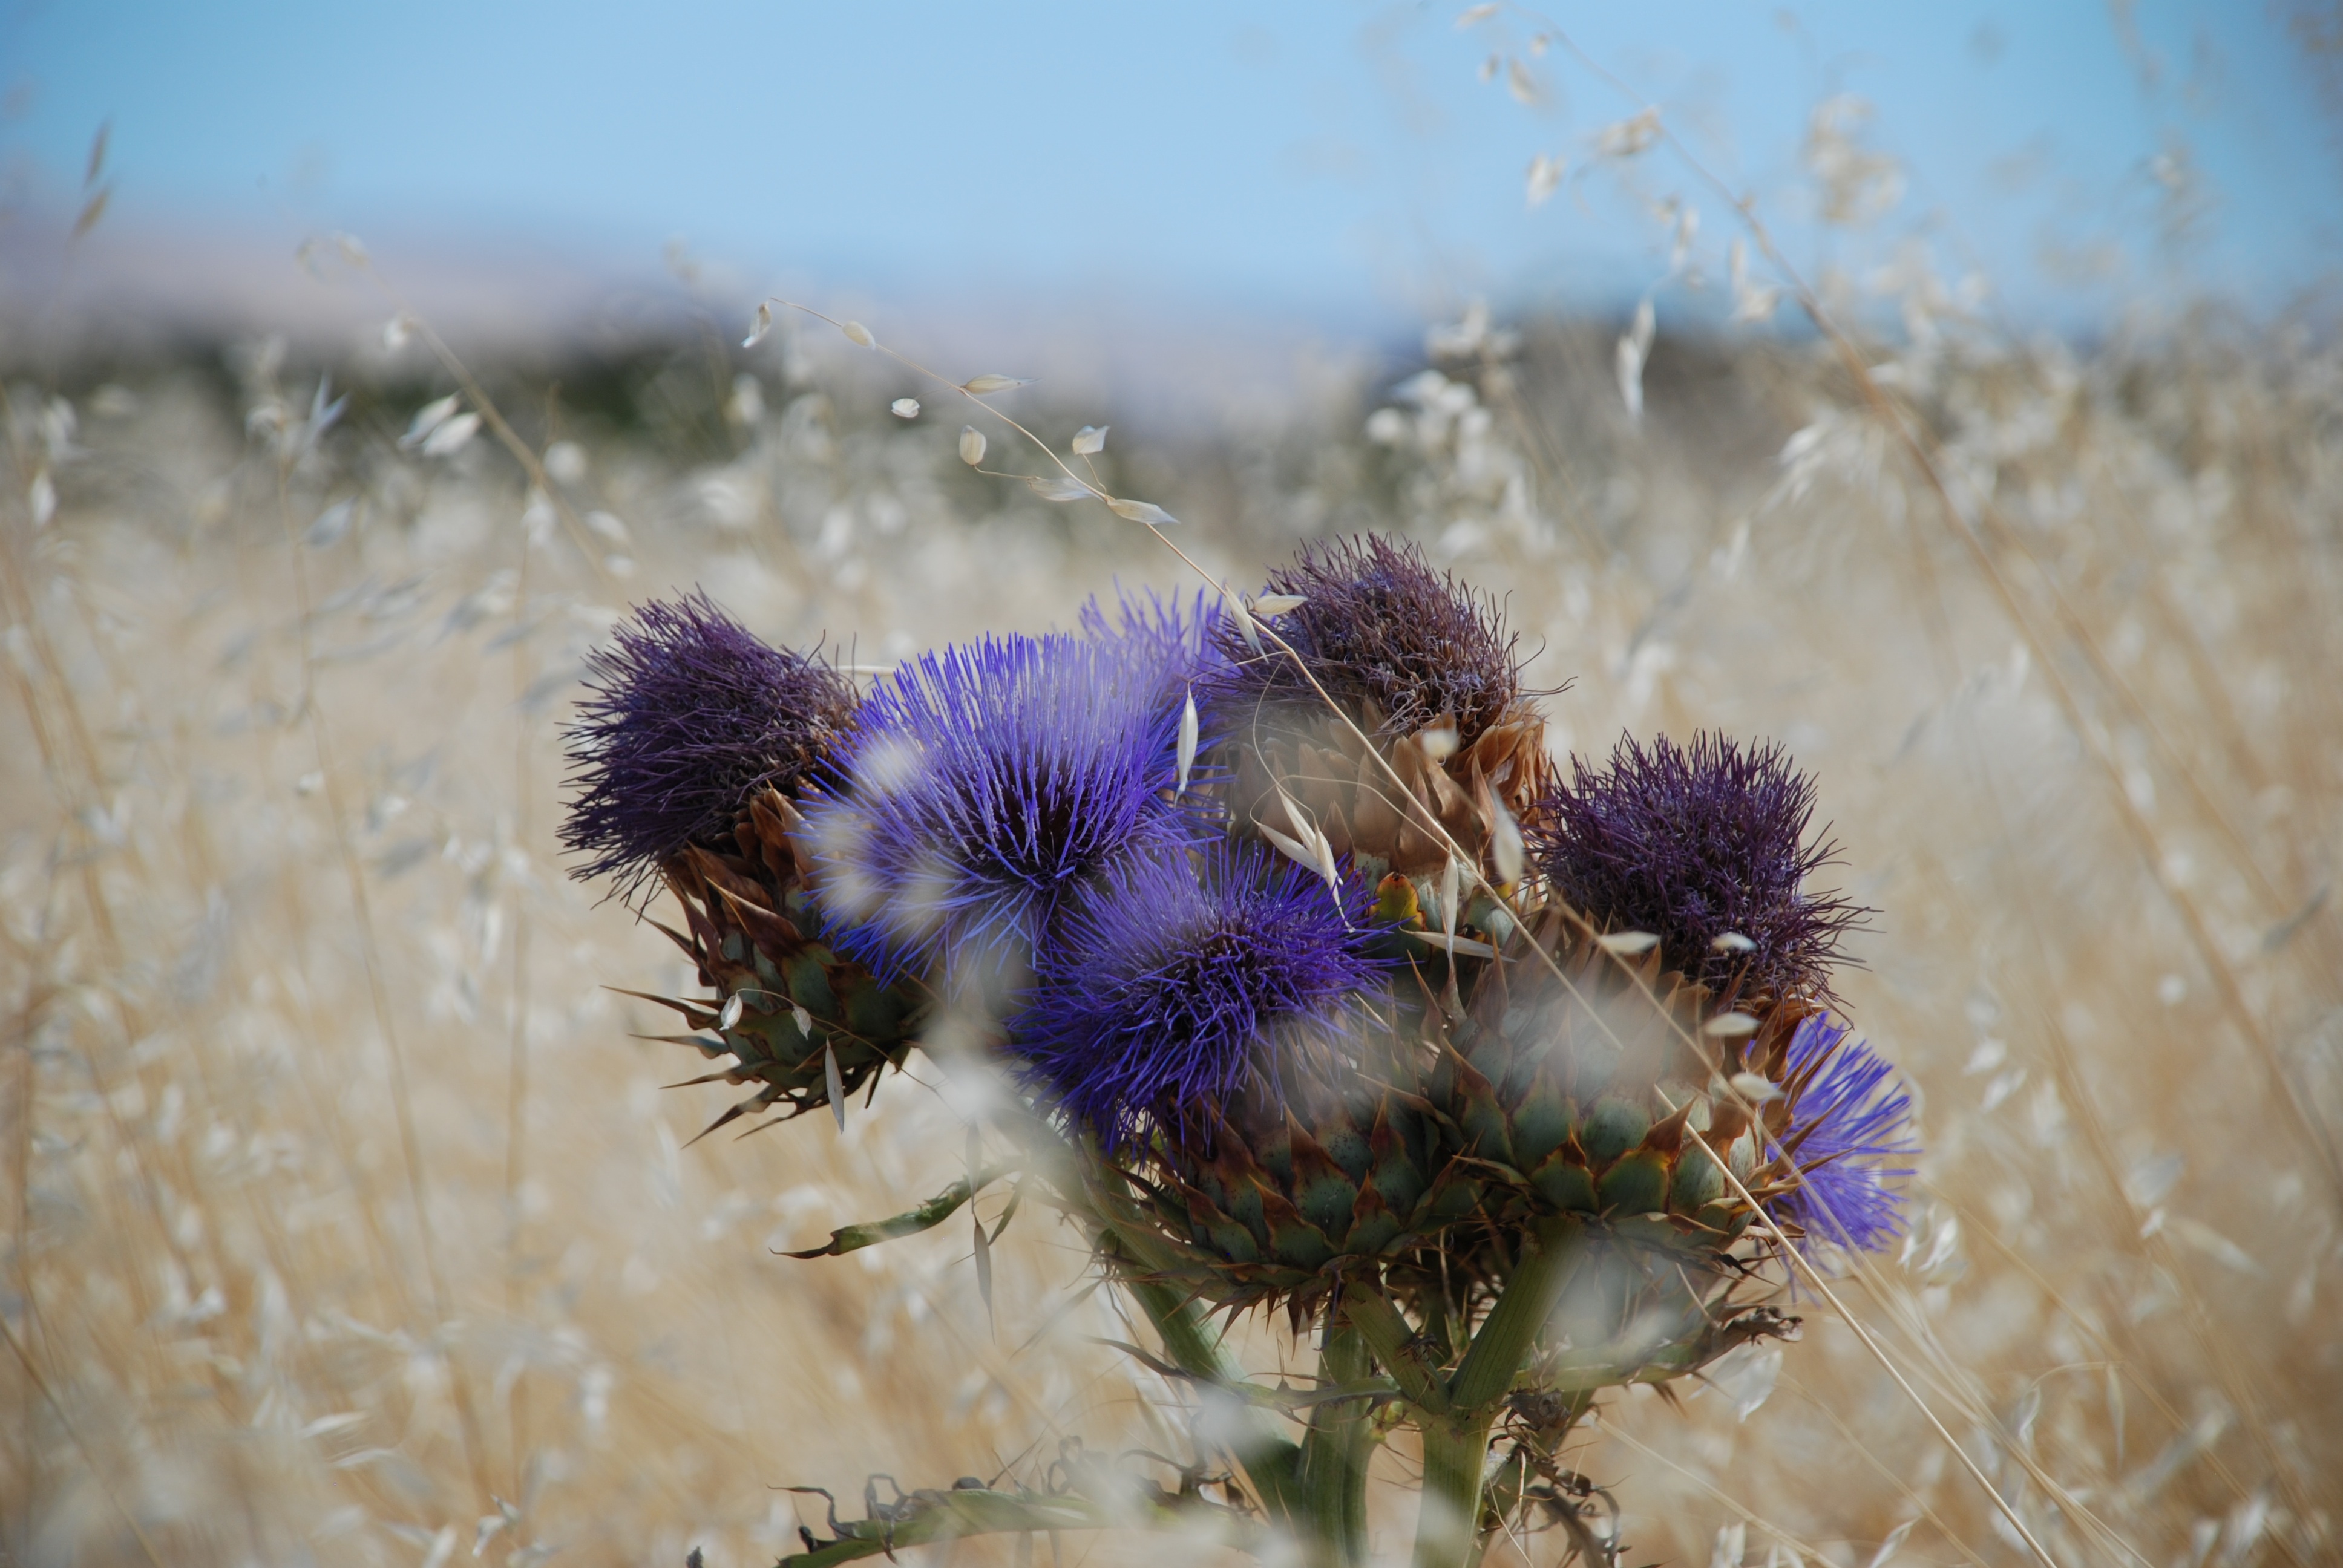
nature, winter, plant, photography, flower, frost, wildlife, pollen, insect, flora, fauna, invertebrate, close up, bee, thistle, macro photography